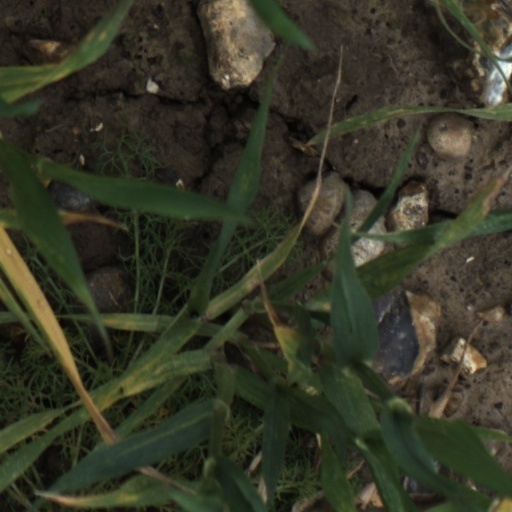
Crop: wheat